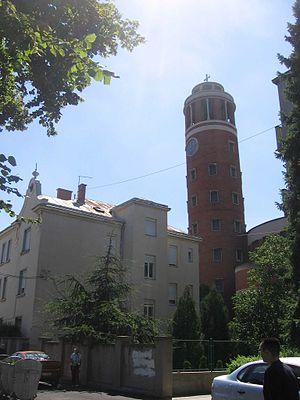
Crveni krst est un quartier de Belgrade, la capitale de la Serbie. Il est situé pour l'essentiel dans la municipalité urbaine de Vračar, avec une partie dans la municipalité de Zvezdara. En 2002, la partie du quartier située à Vračar comptait 12 736 habitants.